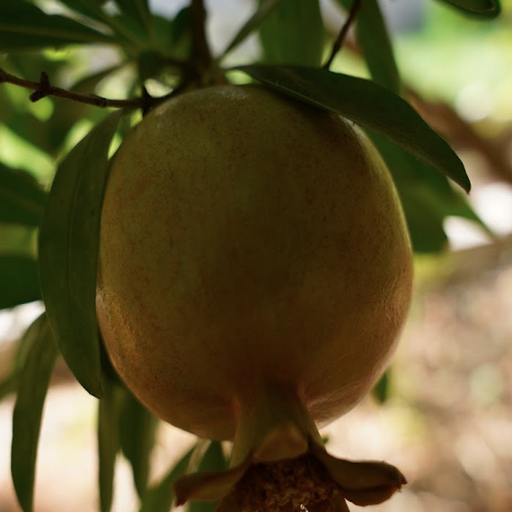
Label: Healthy